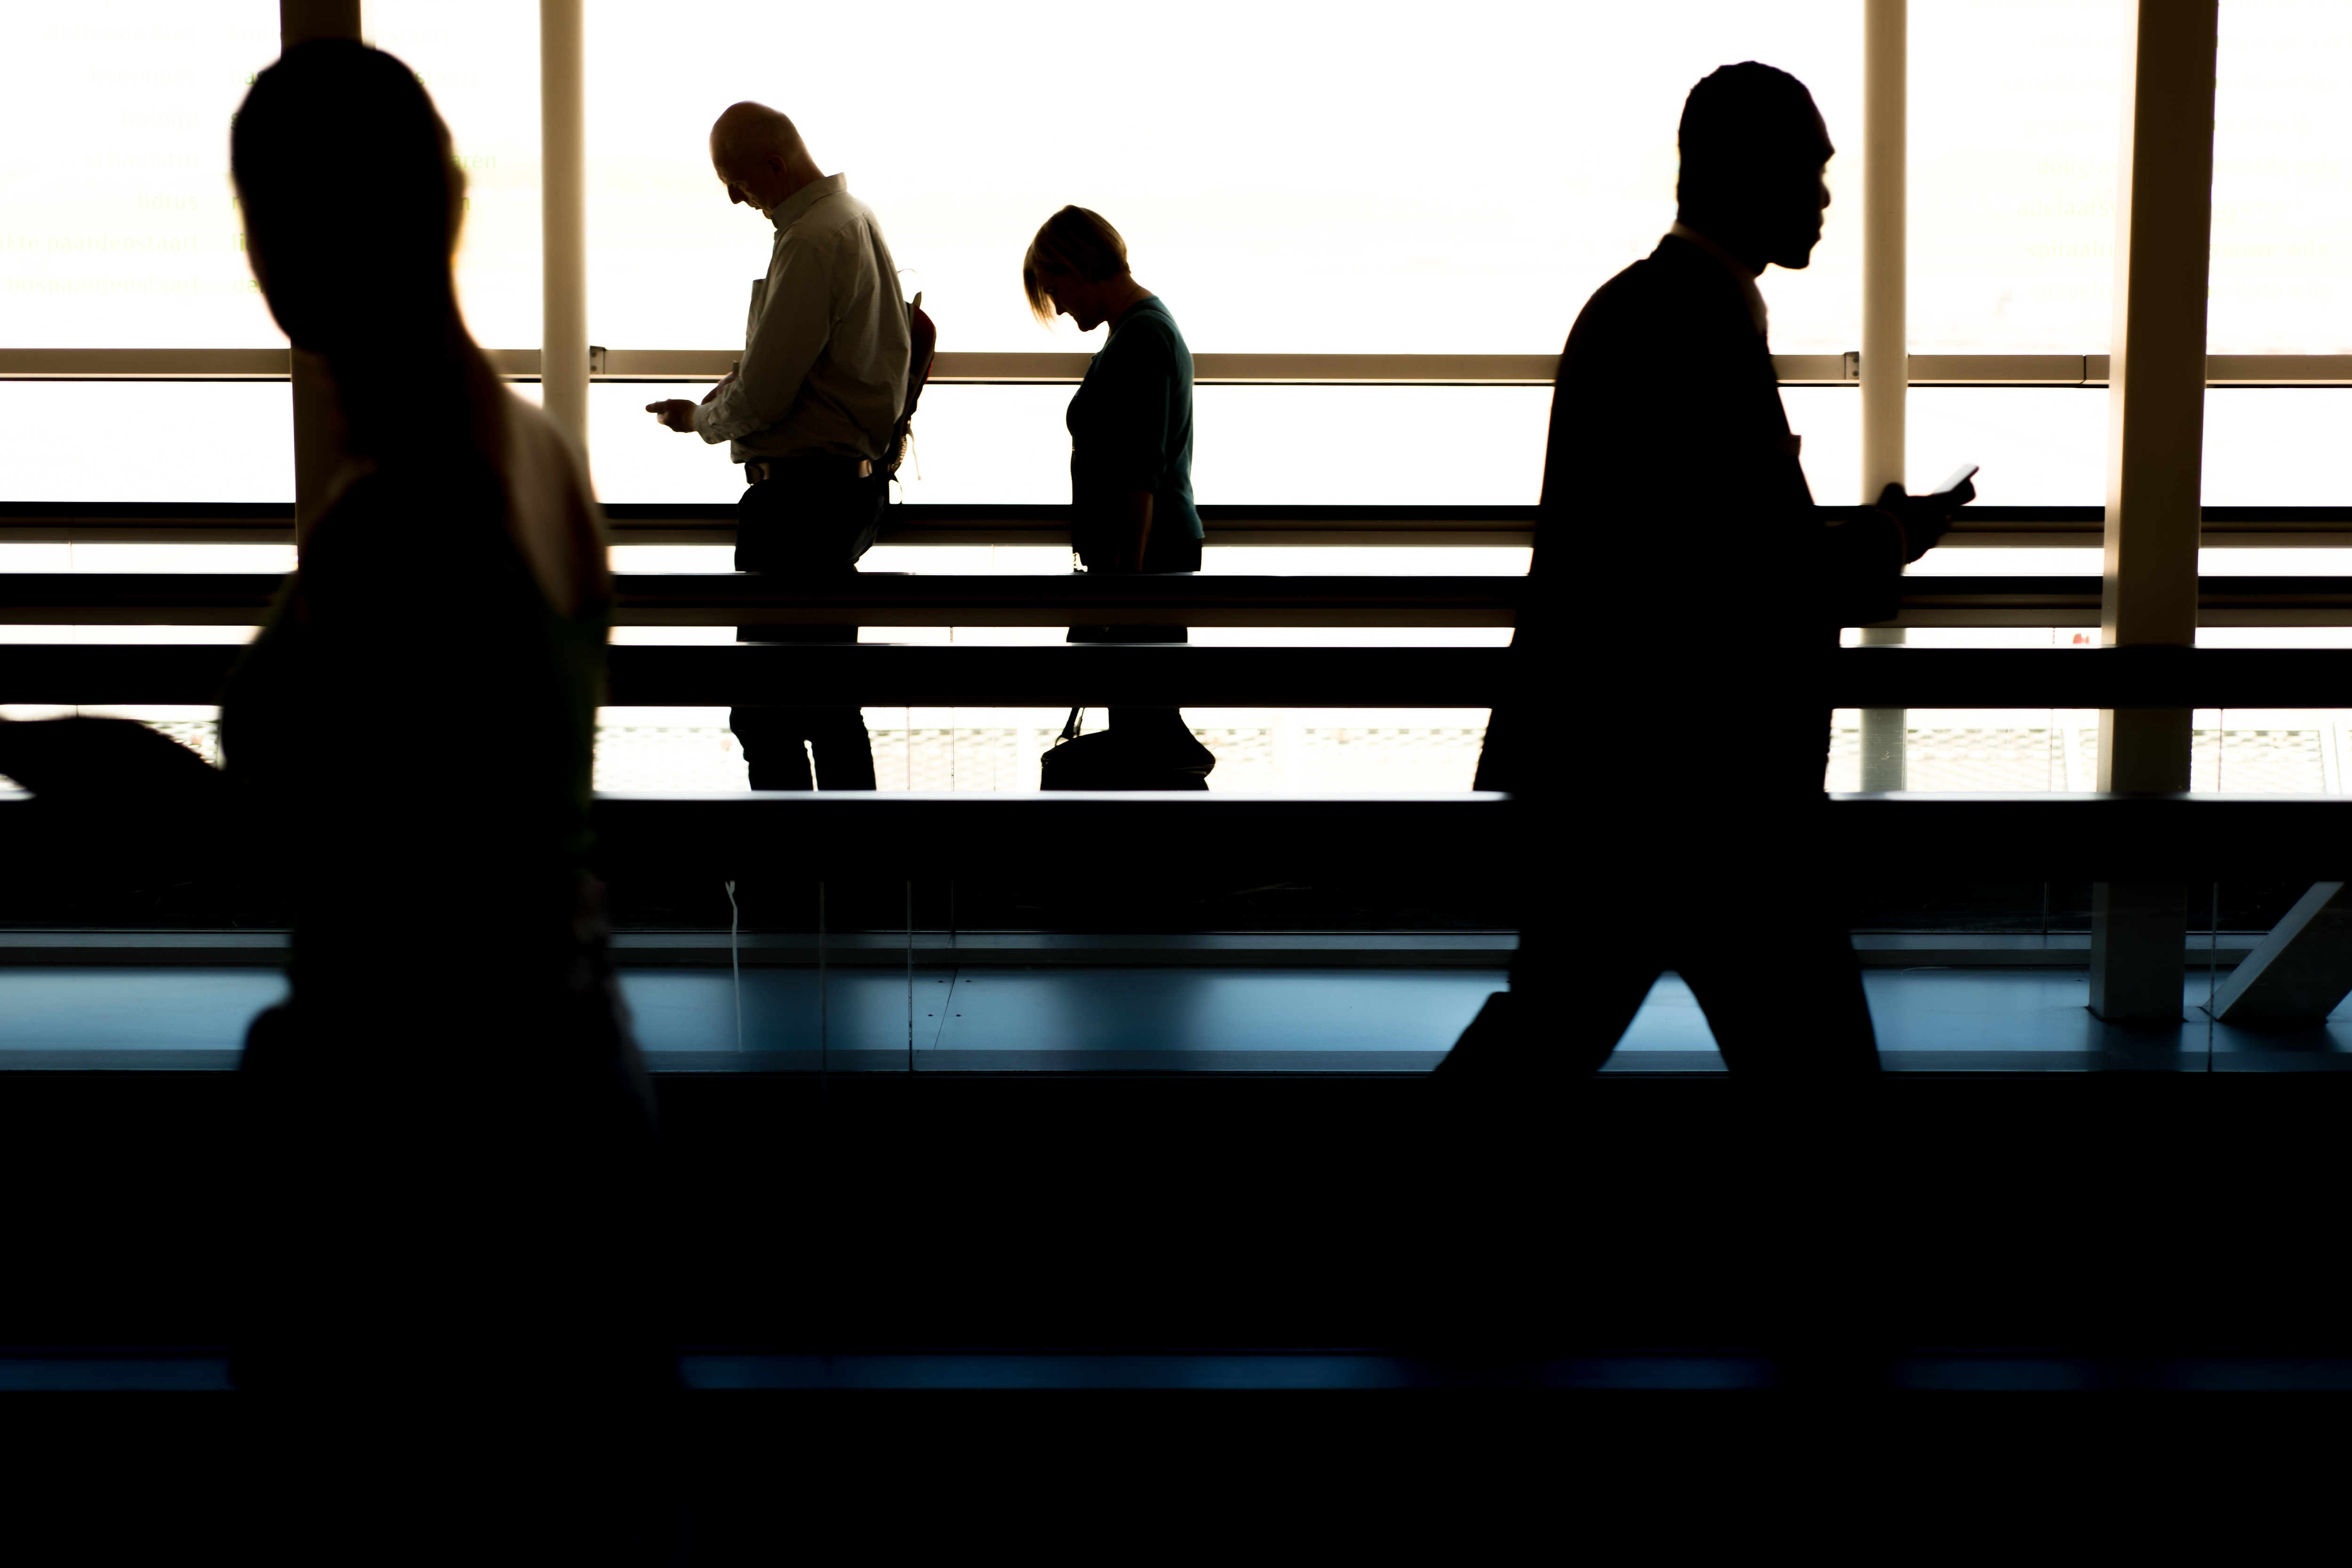
people, silhouette, standing, conversation, photography, gesture, shadow